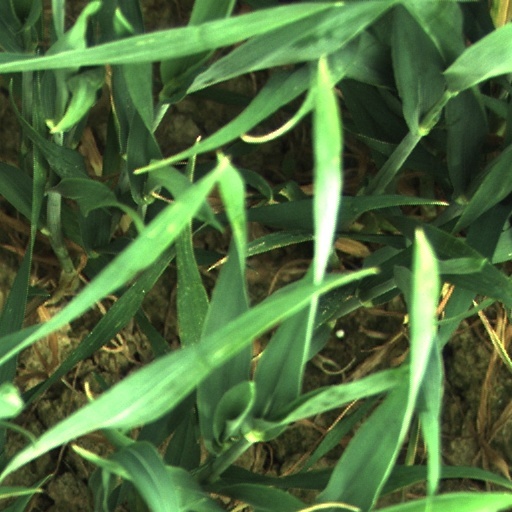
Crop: wheat